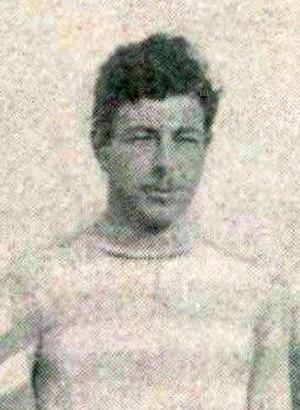
Hubert Lefèbvre en 1899.
Hubert Lefèbvre est un ancien joueur français de rugby à XV, né le 29 novembre 1878 à Paris, ayant occupé le poste de seconde ligne ou de troisième ligne aile en sélection nationale et au Racing club de France.